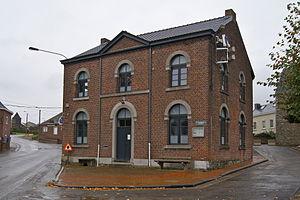
Dalhem (Warsage), Belgique: Ancienne maison communale
Warsage est une section de la commune belge de Dalhem située en Région wallonne dans la province de Liège.